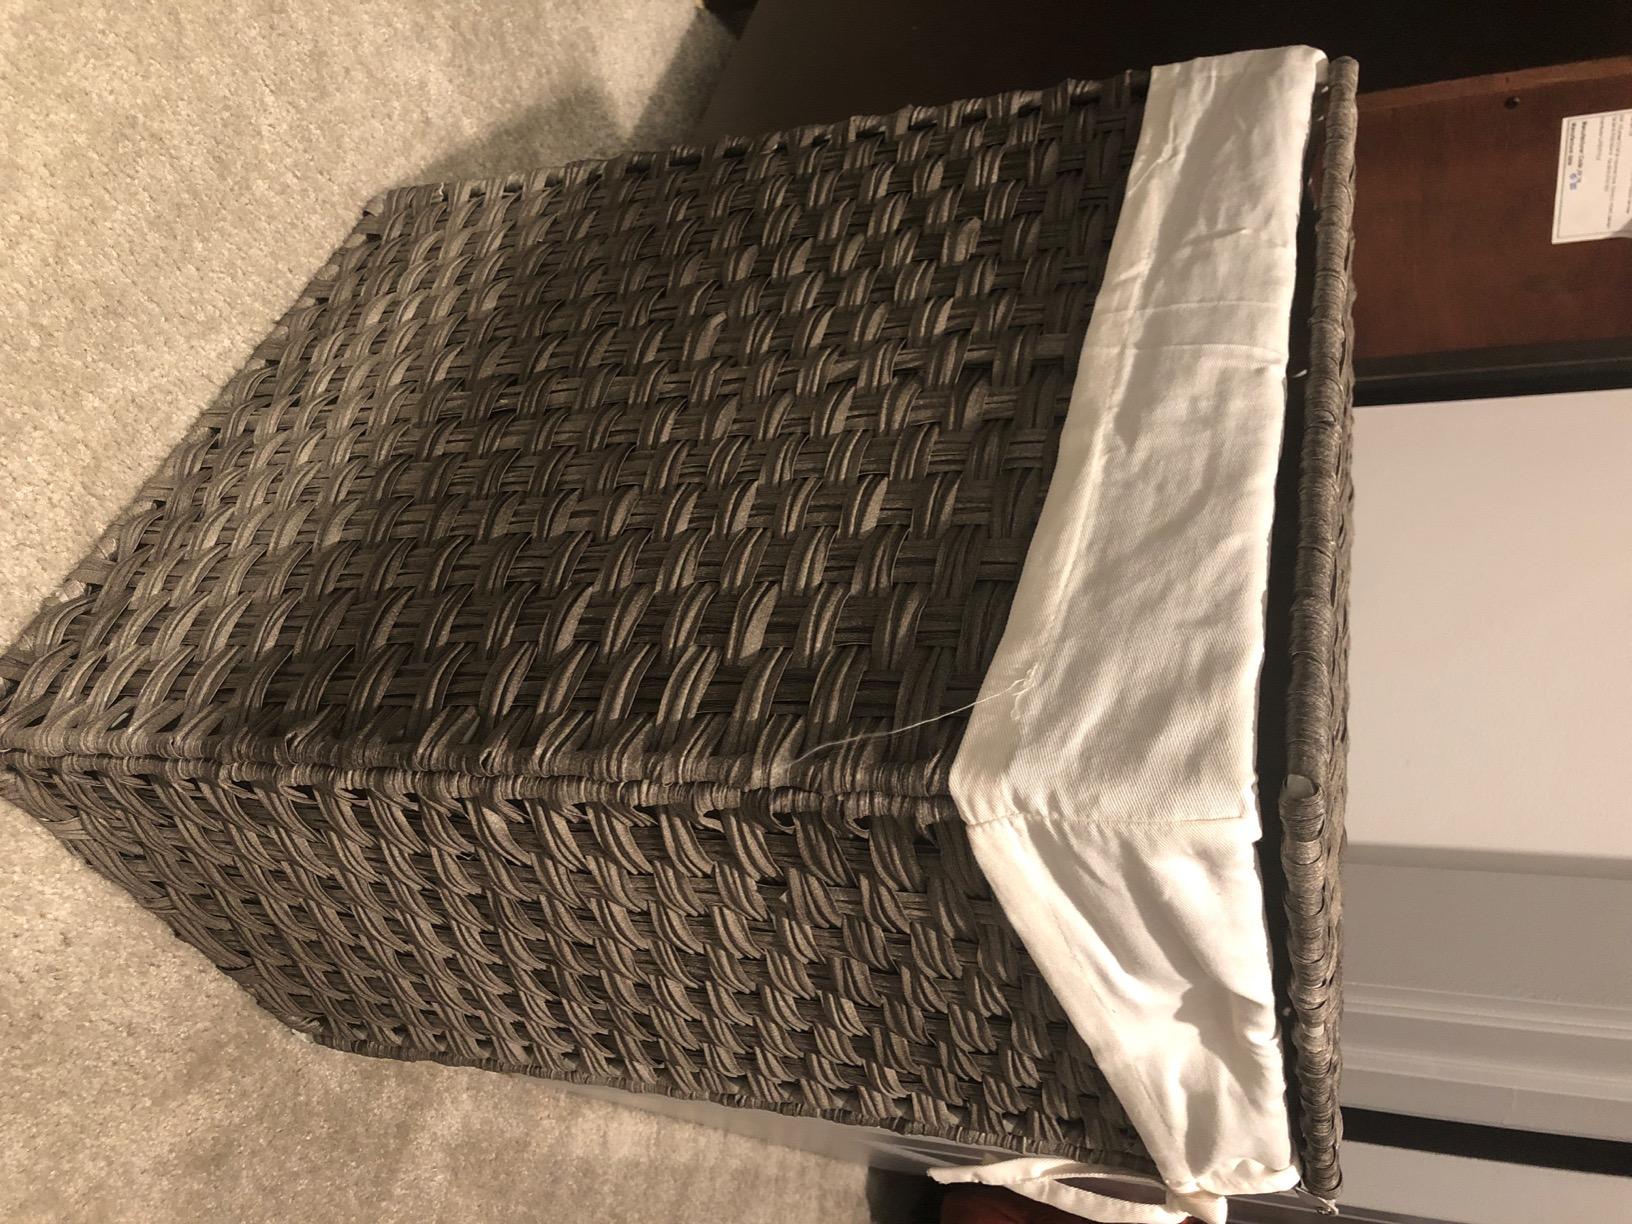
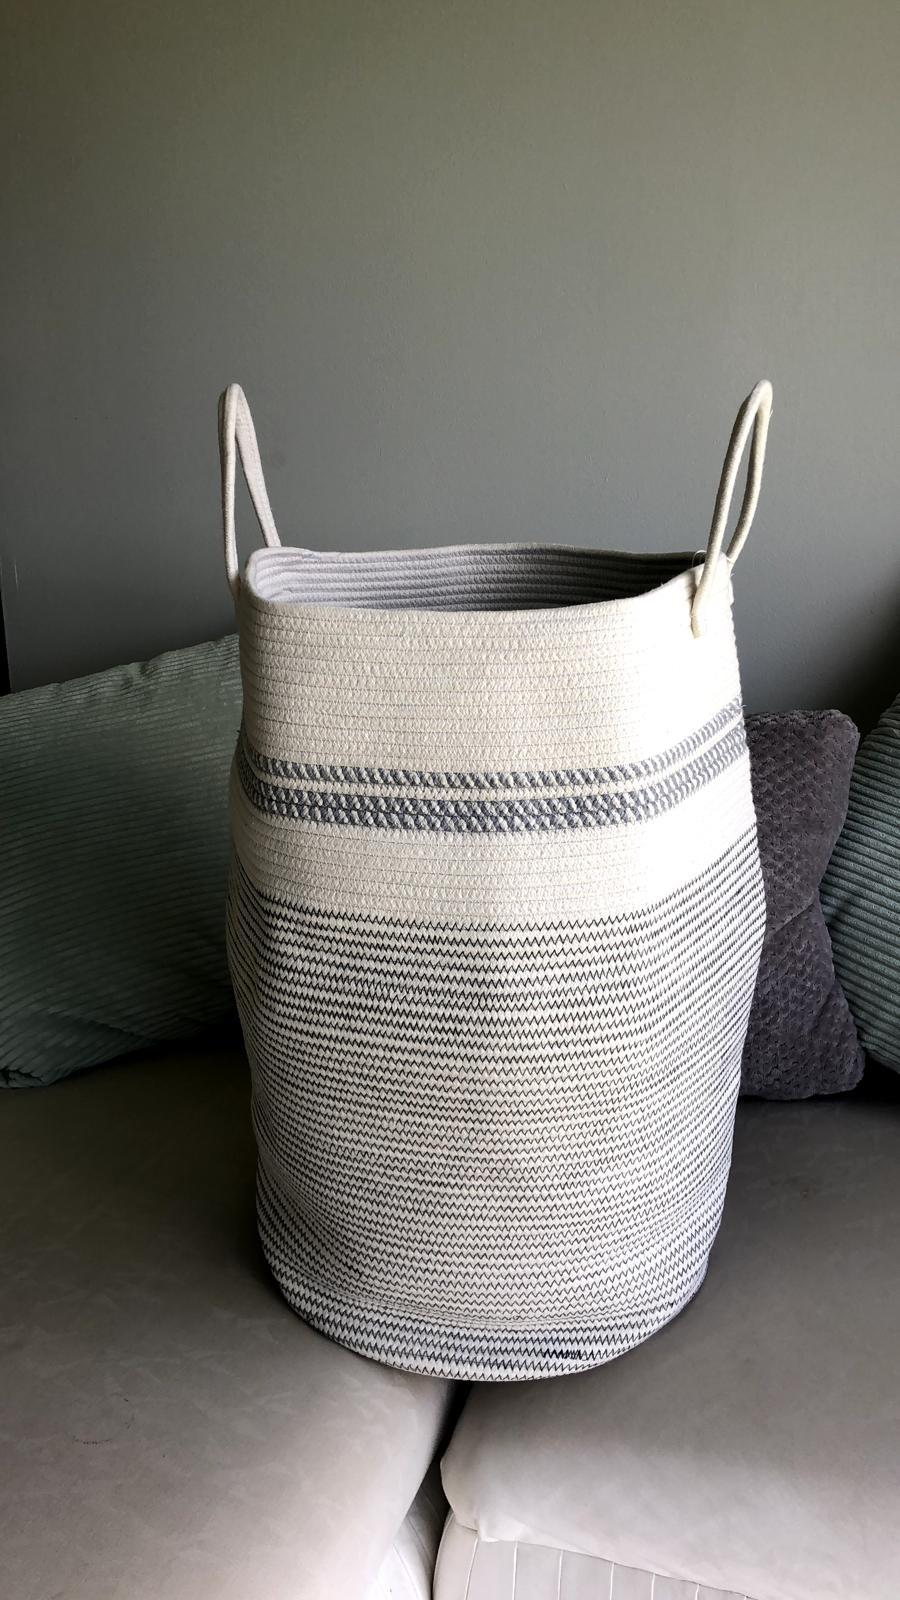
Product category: items_hamper
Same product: no